Thunderbolt (Kennywood)

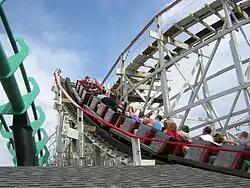
Kennywood's Thunderbolt

Thunderbolt, previously known as Pippin, is a wooden roller coaster located at Kennywood amusement park in West Mifflin, Pennsylvania. It was originally built and designed by John A. Miller and opened in 1924. It was later renovated for the 1968 season, which involved a major track expansion designed by Andy Vettel. It reopened to the public as Thunderbolt. It is partially known for being one of the few rides at Kennywood to require a partner.